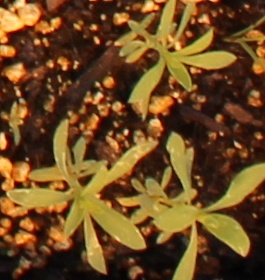
Label: Kochia